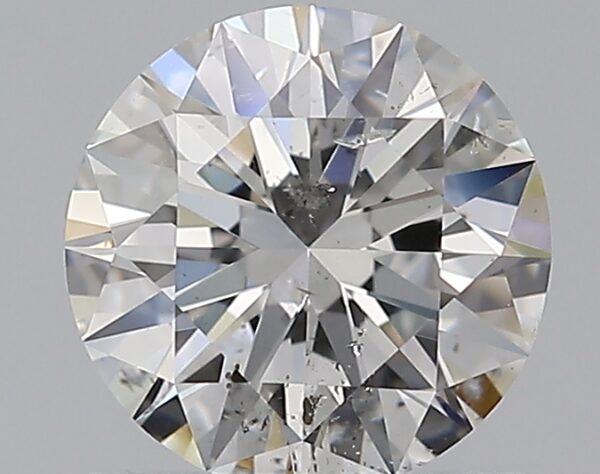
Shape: round
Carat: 1
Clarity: SI2
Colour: F
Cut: EX
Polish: EX
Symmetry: EX
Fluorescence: N
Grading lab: GIA
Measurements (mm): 6.43 x 6.47 x 3.94